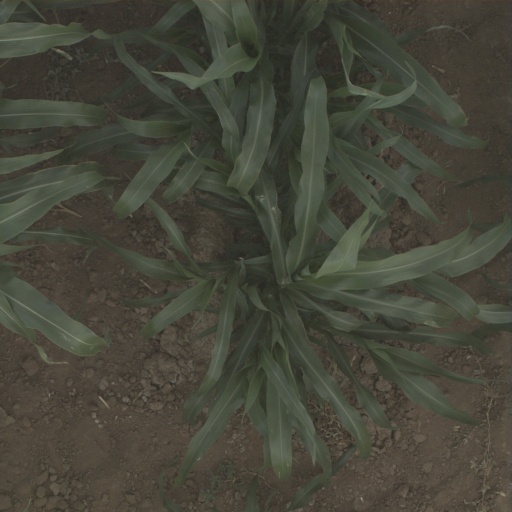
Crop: sorghum